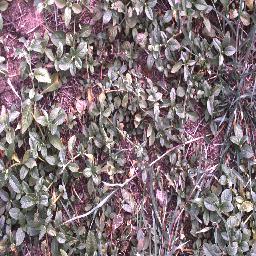
Label: negative